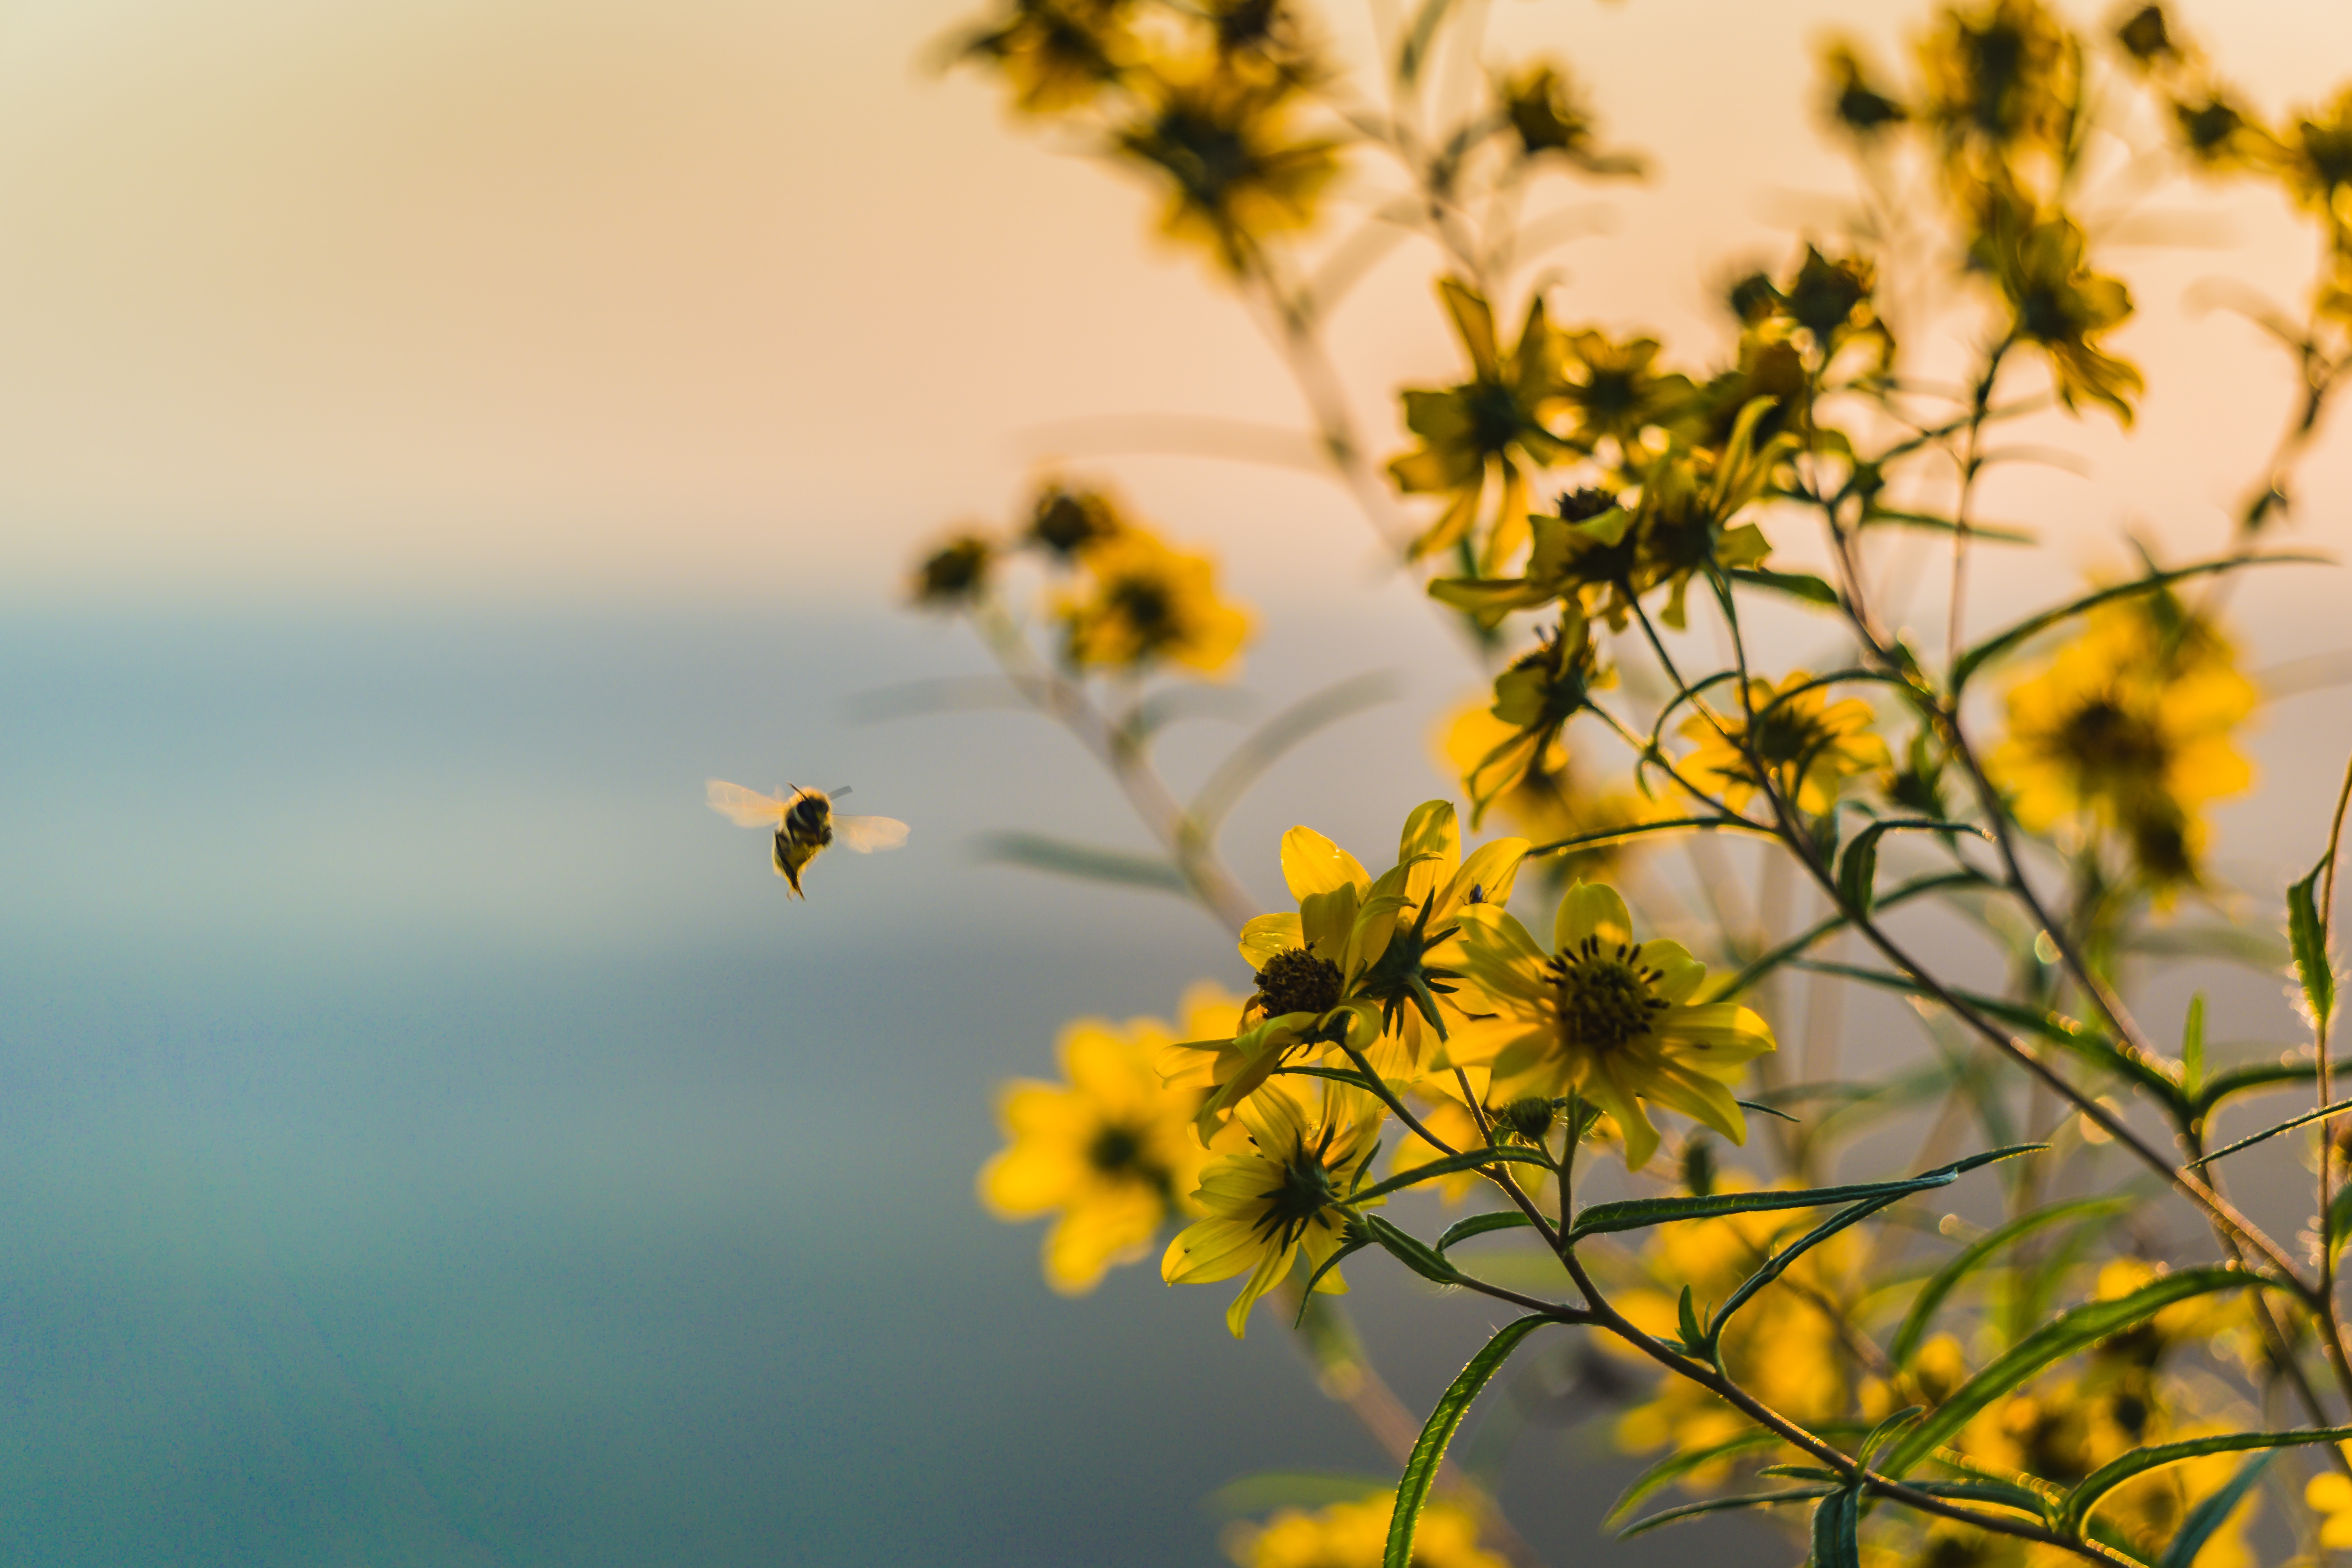
tree, nature, branch, blossom, plant, sky, field, meadow, prairie, sunlight, morning, leaf, flower, autumn, yellow, flora, wildflower, macro photography